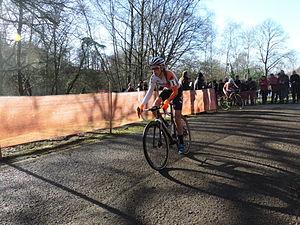
Elle gagnera la course
Pauline Ferrand-Prévot, née le 10 février 1992 à Reims, est une coureuse cycliste française polyvalente, qui gagne aussi bien des épreuves de cyclisme sur route et de cyclo-cross que de VTT.